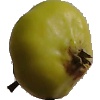
Label: Apple Red Yellow 2